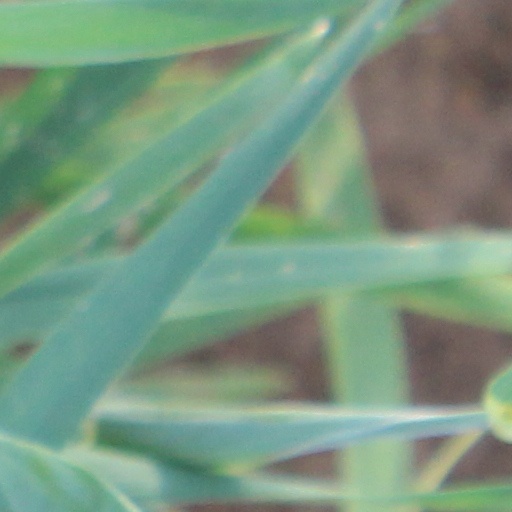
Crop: wheat